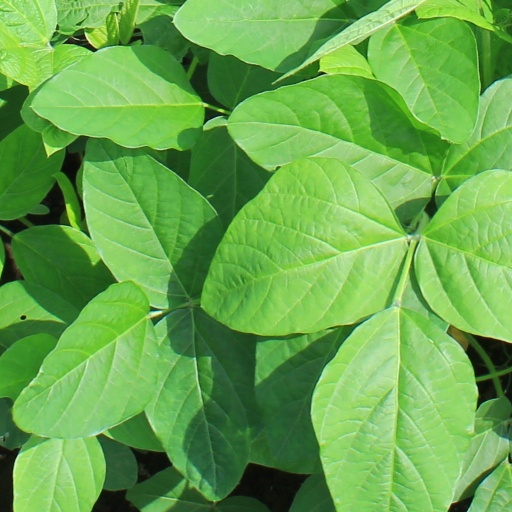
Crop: soybean